History of the University of Texas at Arlington (1965–present)

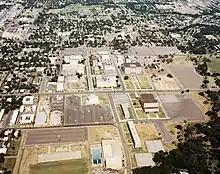
Arlington State College aerial view, circa 1967

In April 1992, Nedderman was succeeded as university president by Ryan C. Amacher. At his inauguration, Amacher promised to recruit minority students and employees to UTA and to market the university. A Wisconsin native, Amacher was educated at Ripon College and the University of Virginia. He taught at the University of Oklahoma, Arizona State University, and Clemson University, where he was dean of the College of Commerce and Industry. At Clemson, Amacher gained a reputation as a capable fundraiser with enthusiasms for marketing and outreach. He also worked briefly for the United States Department of the Treasury.